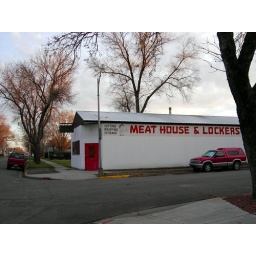
Couldn't resist when the pink Jimmy was parked around the corner!! Little old wooden sign on the front says. Frontier Meats